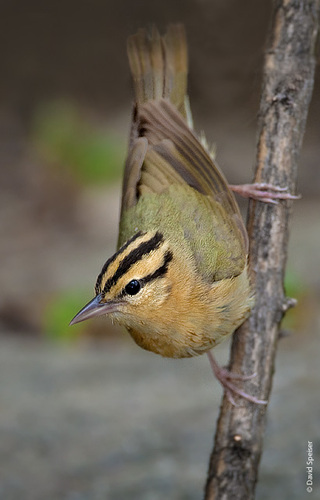
this bird has a brown and yellow body with black strips on its head and a black bill
this bird is many different colors with a striped head and sharp beak.
this bird has a yellow head, a green back and brown wings.
this bird has a speckled belly and breast with a short pointy bill.
this is a bird with brown wings, a green back and a yellow and black striped head.
this bird is yellow with black and has a long, pointy beak.
this bird is yellow with black and has a very short beak.
a bird with black stripes down it's orange head where the remaining feathers have a green and brown gradient.
this bird has a yellow breast and crown with black eyes and stripes on its head.
this bird has wings that are green and has a stripe crown
Species: Worm Eating Warbler